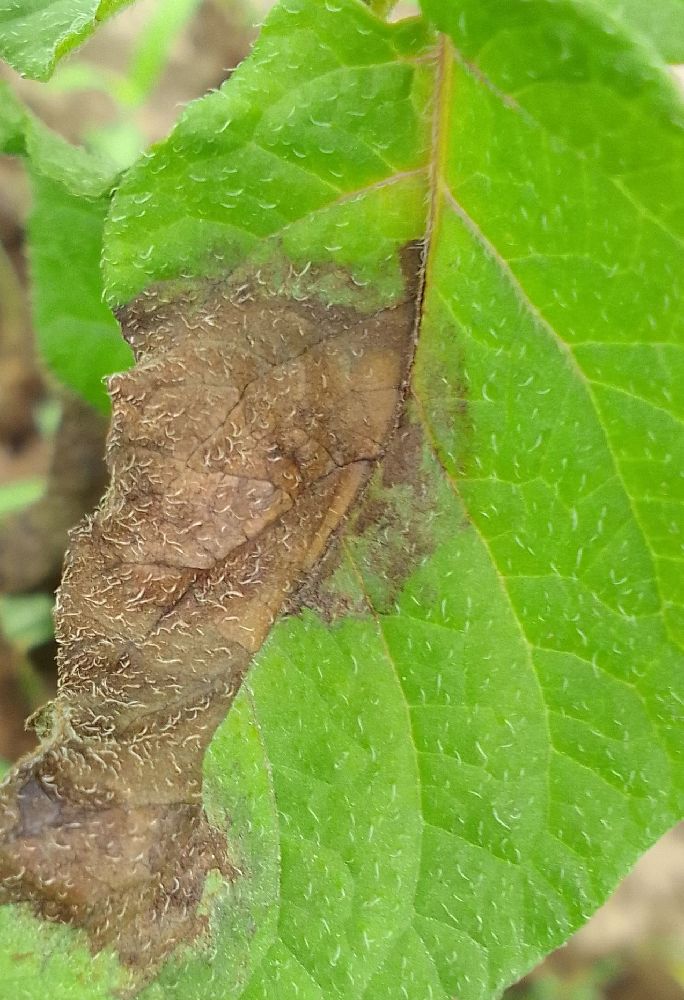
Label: Late blight